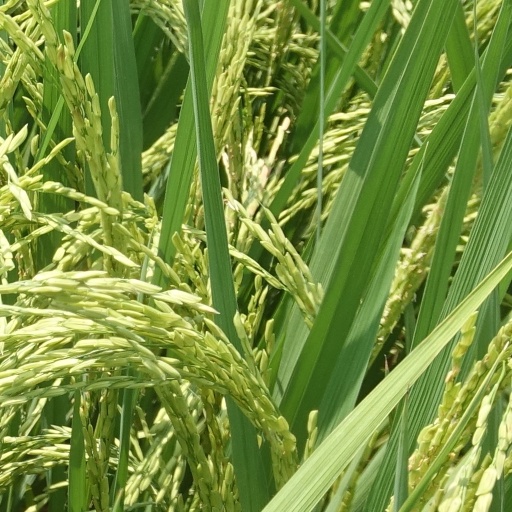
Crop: rice